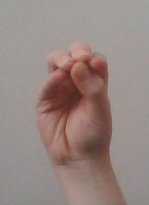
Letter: ha